George M. Odom

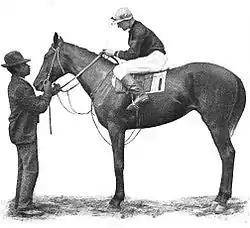
Broomstick with George Odom up, circa 1903.

George Odom made his debut as a trainer on August 30, 1906, at Sheepshead Bay Race Track in Brooklyn, New York. He owned and trained a colt name Oraculum, who won the 1906 Hempstead Stakes for two-year-olds at Jamaica Race Course. In 1907, Odom led all trainers in wins at Washington Park Race Track in Chicago.